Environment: real
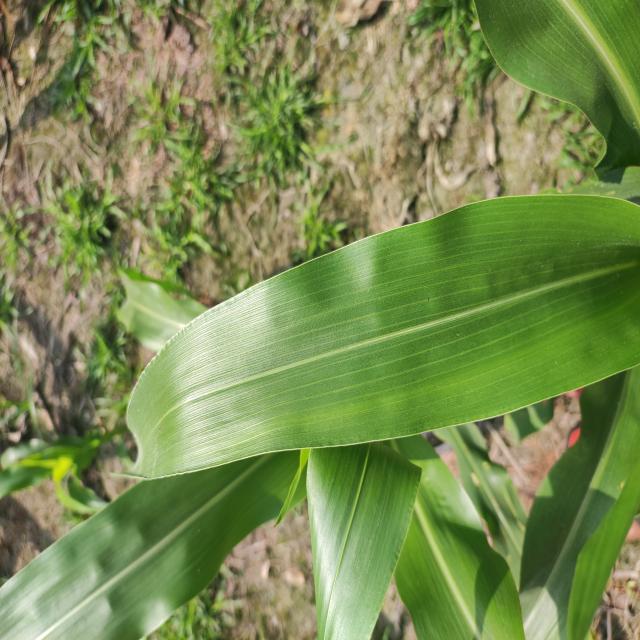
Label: healthy